Comic book

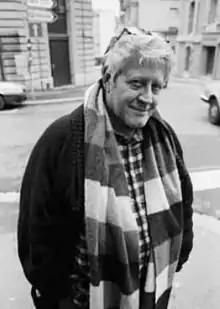
Hugo Pratt (1927–1995), author of the "Corto Maltese" comic book series

The two most popular British comic books, "The Beano" and "The Dandy", were first published by DC Thomson in the 1930s. By 1950 the weekly circulation of both reached 2 million. Explaining the enormous popularity of comics in the UK during this period, Anita O'Brien, director curator at London's Cartoon Museum, states: "When comics like the Beano and Dandy were invented back in the 1930s – and through really to the 1950s and 60s – these comics were almost the only entertainment available to children." "Dennis the Menace" was created in the 1950s, which saw sales for "The Beano" soar. He features in the cover of "The Beano", with the BBC referring to him as the "definitive naughty boy of the comic world."